Malva moschata

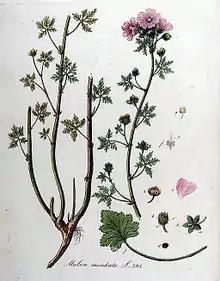
Malva moschata illustrated Christiaan Sepp 1849

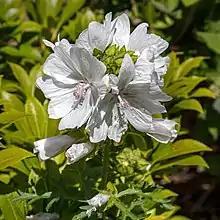
'Alba' with white flowers

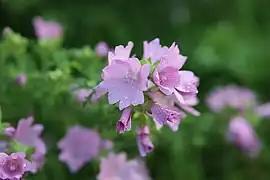
Deschambault-Grondines, Quebec, Canada

"Malva moschata" is widely grown as an ornamental plant for its attractive scented flowers, produced for a long period through the summer. Several cultivars have been selected for variation in flower colour, including 'Rosea' with dark pink flowers.